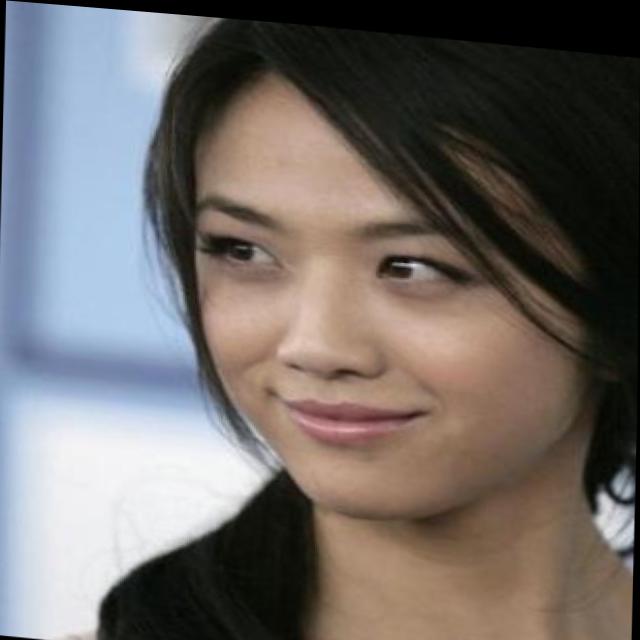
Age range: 21-44